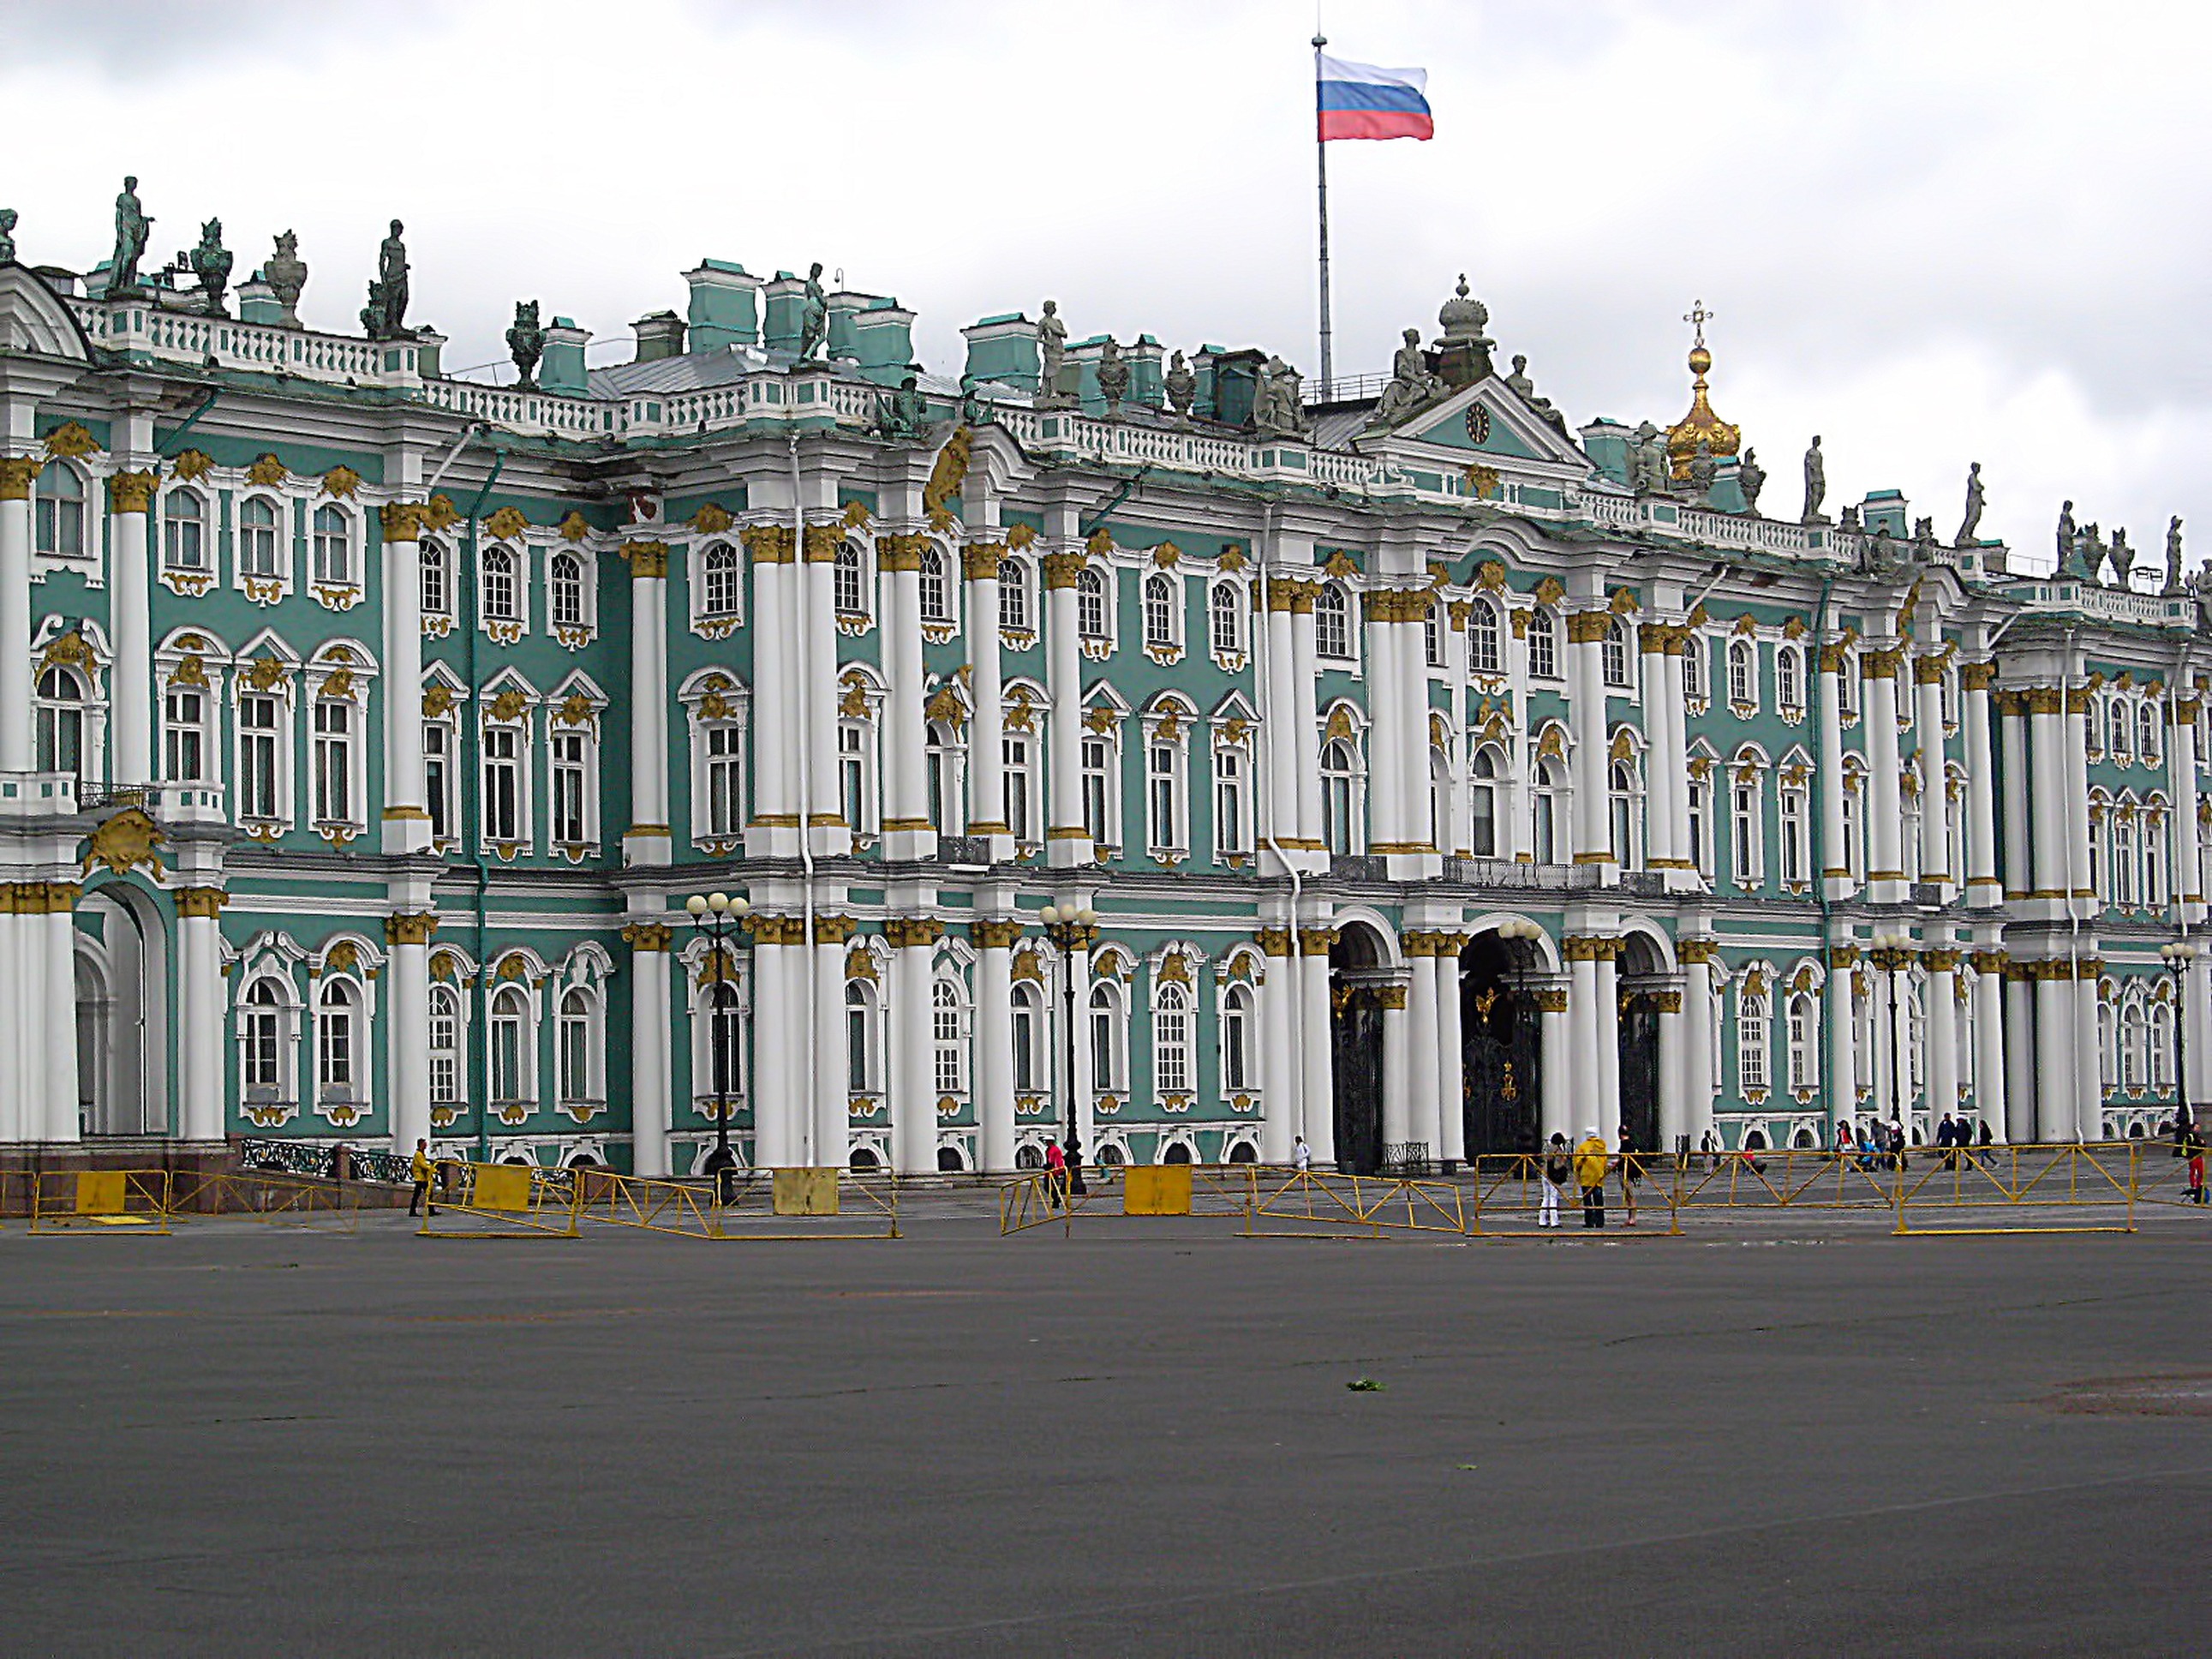
architecture, road, street, town, building, palace, city, cityscape, downtown, plaza, landmark, facade, peter, town square, russia, metropolis, urban area, metropolitan area, winter palace